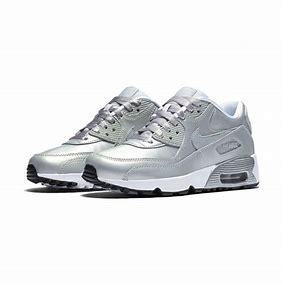
Brand: Nike
Model: Air Max 90 Leather